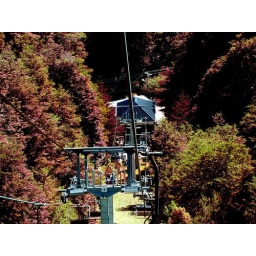
Cablecarril del cerro Campanario en ciudad de Bariloche - Cable car from hill Campanario in Bariloche city.